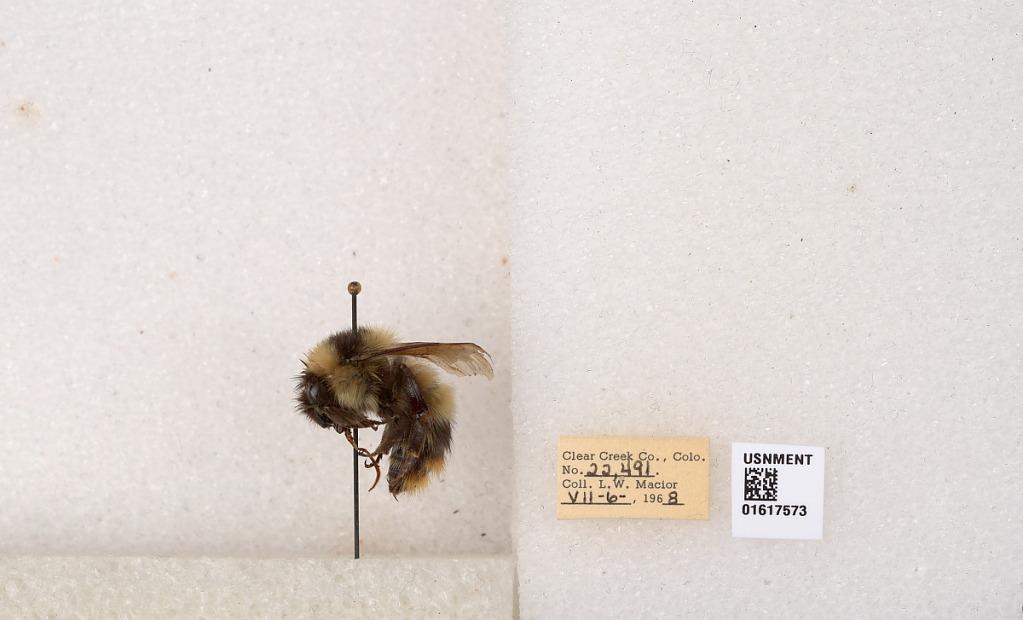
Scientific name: Bombus kirbyellus
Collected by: L. Macior
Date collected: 1968-7-6
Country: United States
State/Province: Colorado
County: Clear Creek
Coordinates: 39.6891, -105.644